Leeds Museums & Galleries

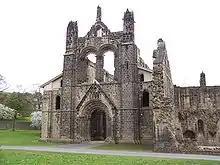
Kirkstall Abbey

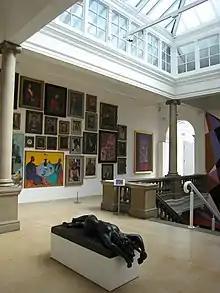
Interior Leeds Art Gallery

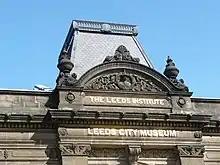
Leeds City Museum

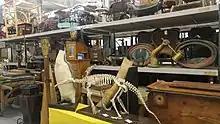
Interior Leeds Discovery Centre

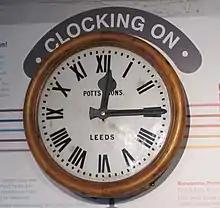
Potts clock, at Leeds Industrial Museum

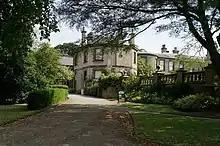
Lotherton Hall

Over 1.7 million visitors in 2018–19 visited the service's sites. Visitors to Leeds and other museums in West Yorkshire contributed £34 million to the regional economy over the same time period. In 2001, a review of the service found that museum learning could be far more central to its offer. The service recently developed the 'Leeds Curriculum', teaching materials for schools, which was awarded 'Educational Initiative of the Year' by the Museums & Heritage Awards.